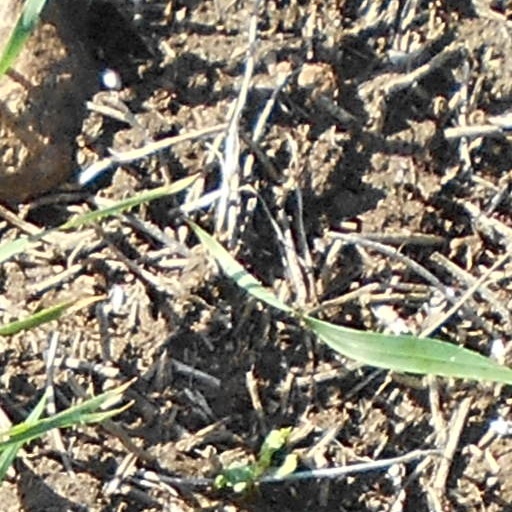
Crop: wheat